Hungate massacre

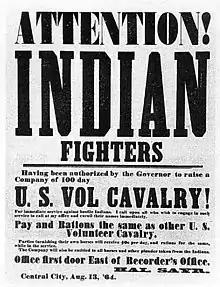
Recruiting poster for Chivington’s 100-day men

On June 13, the Hungate family's bodies were taken by Van Wormer to Denver and put on public display, creating anger and inciting revenge for the attacks presumed to be by American Indians. An inquest was held on June 14, which resulted in a decision that they were killed by unknown people, likely American Indians. It was speculated that they may have been members of the Arapaho or Cheyenne tribes. Jim Beckwourth, an experienced frontiersman, postulated that the manner of death was not consistent with either the Cheyenne or Arapaho, according to an article in "Daily Commonwealth" dated June 15. Others later believed that the attack was made by members of the Arapaho tribe.